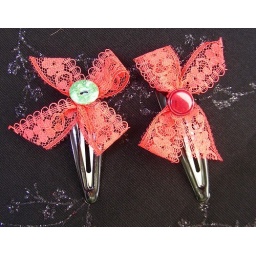
Two black hairclips made from vintage cherry red lace ribbon and finished with green and red buttons. Made by Robin.